Pérotin

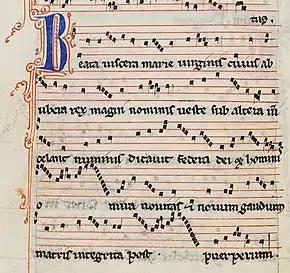
Pérotin's monophonic "Beata viscera" from Wolfenbüttel 1099 (W2) MS

Anonymous IV identified seven works, that he presumably considered worthy of singling out, and these represent the only direct attribution. Subsequent authors have attributed works on stylistic and chronological grounds. These include Friedrich Ludwig (1910), Heinrich Husmann (1940), Hans Tischler (1950) and Ethel Thurston (1970). Husmann added an additional nine three-part "organa", and five "clausula" to which Ludwig added numerous other "clausula". Other authors have attributed all the three-part "organa" in the "Magnus Liber" to Pérotin, which is unlikely. Nevertheless, two of the only three known four-part "organa" can be attributed to him.